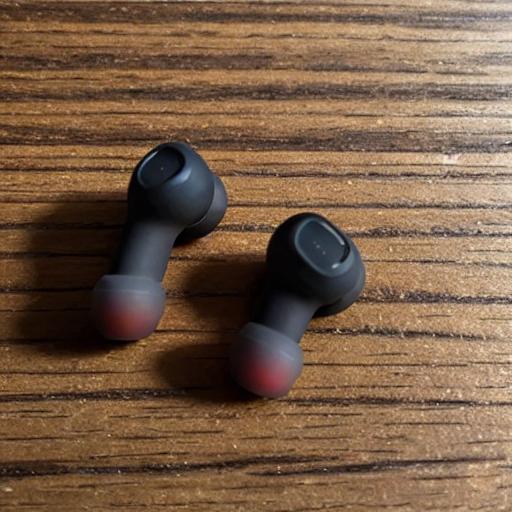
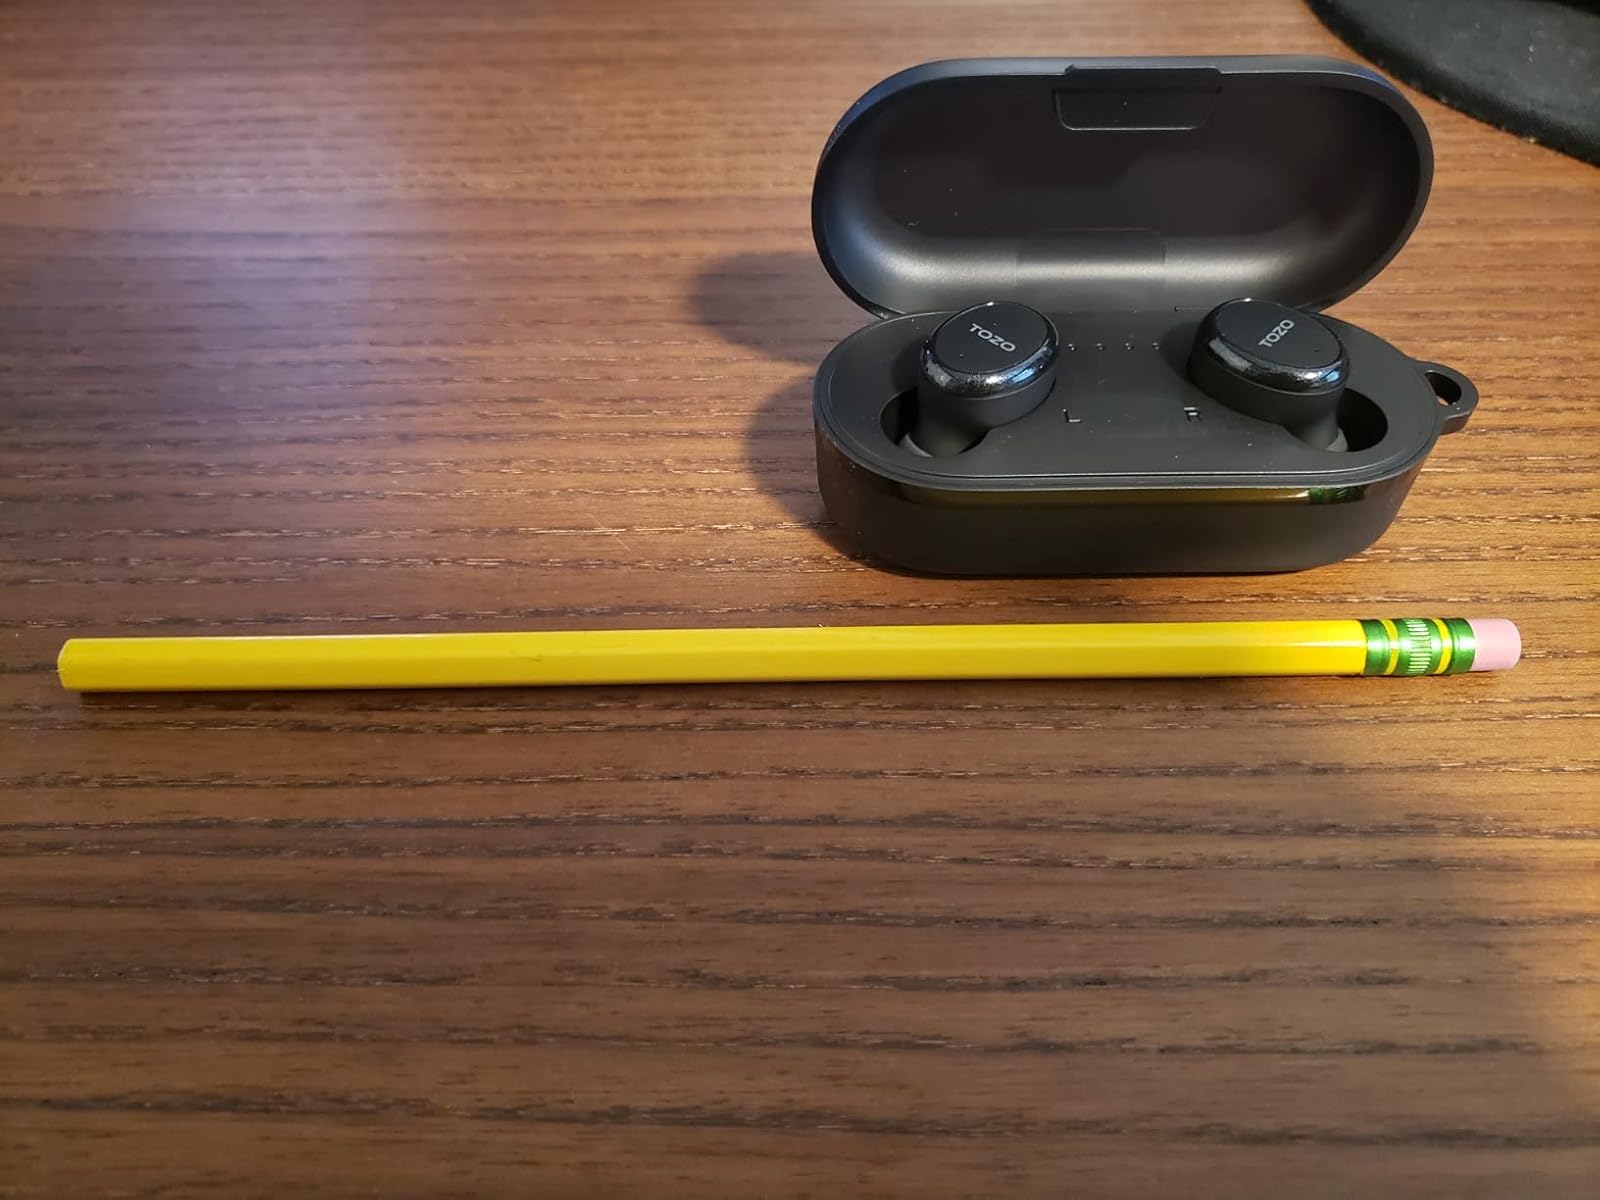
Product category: earbuds
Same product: no